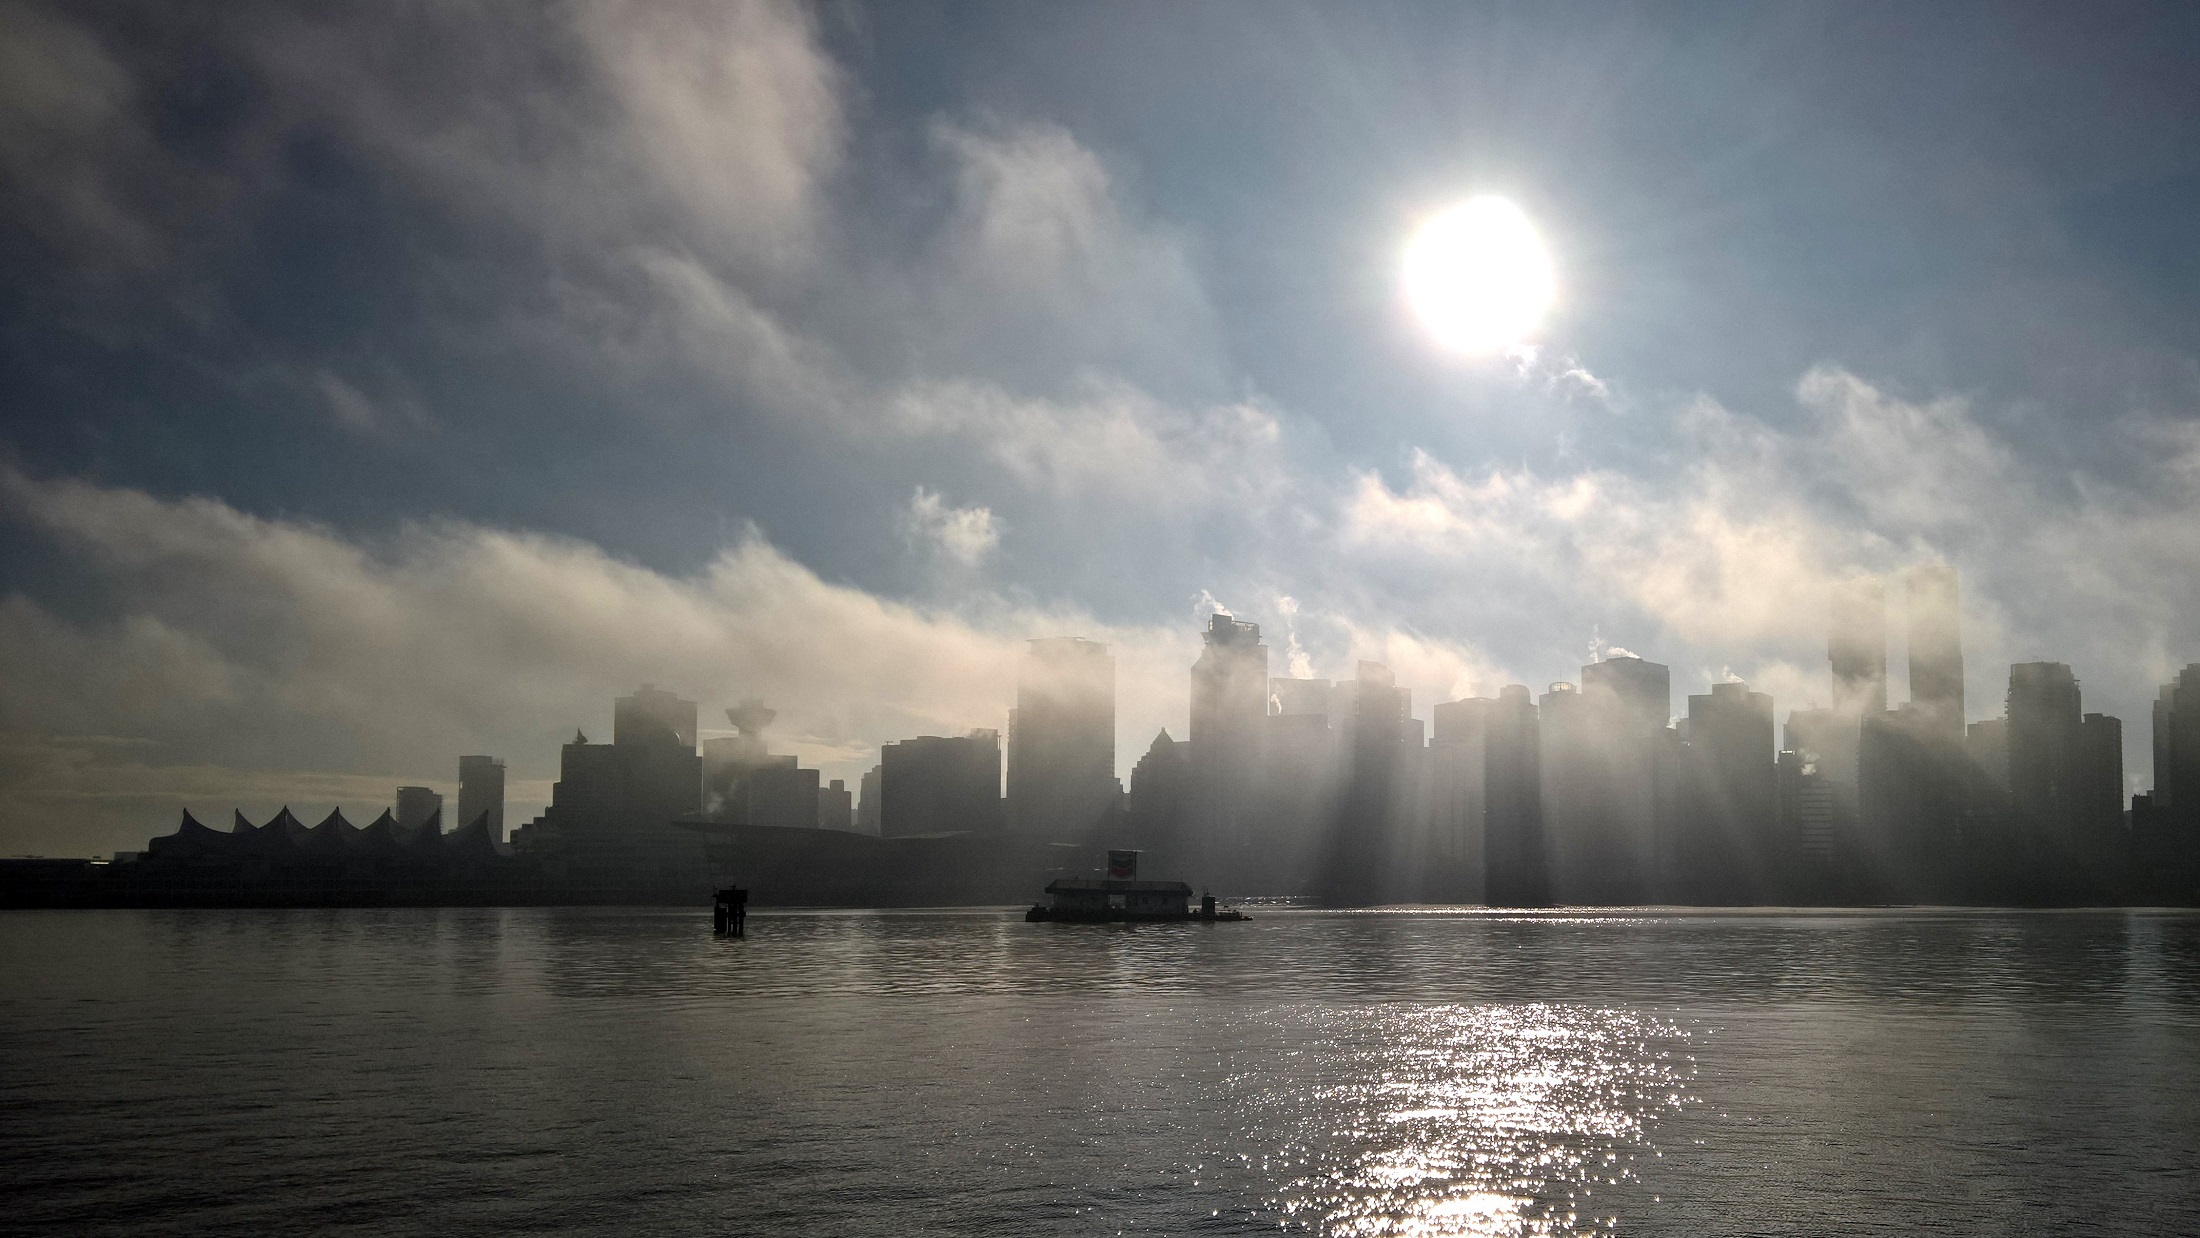
sea, water, horizon, light, cloud, sky, sun, fog, sunrise, mist, skyline, sunlight, morning, wave, dawn, city, atmosphere, urban, cityscape, dusk, evening, reflection, scenic, weather, vancouver, harbor, darkness, marina, northwest, skyscrapers, buildings, canada, scene, metropolis, british columbia, meteorological phenomenon, atmospheric phenomenon